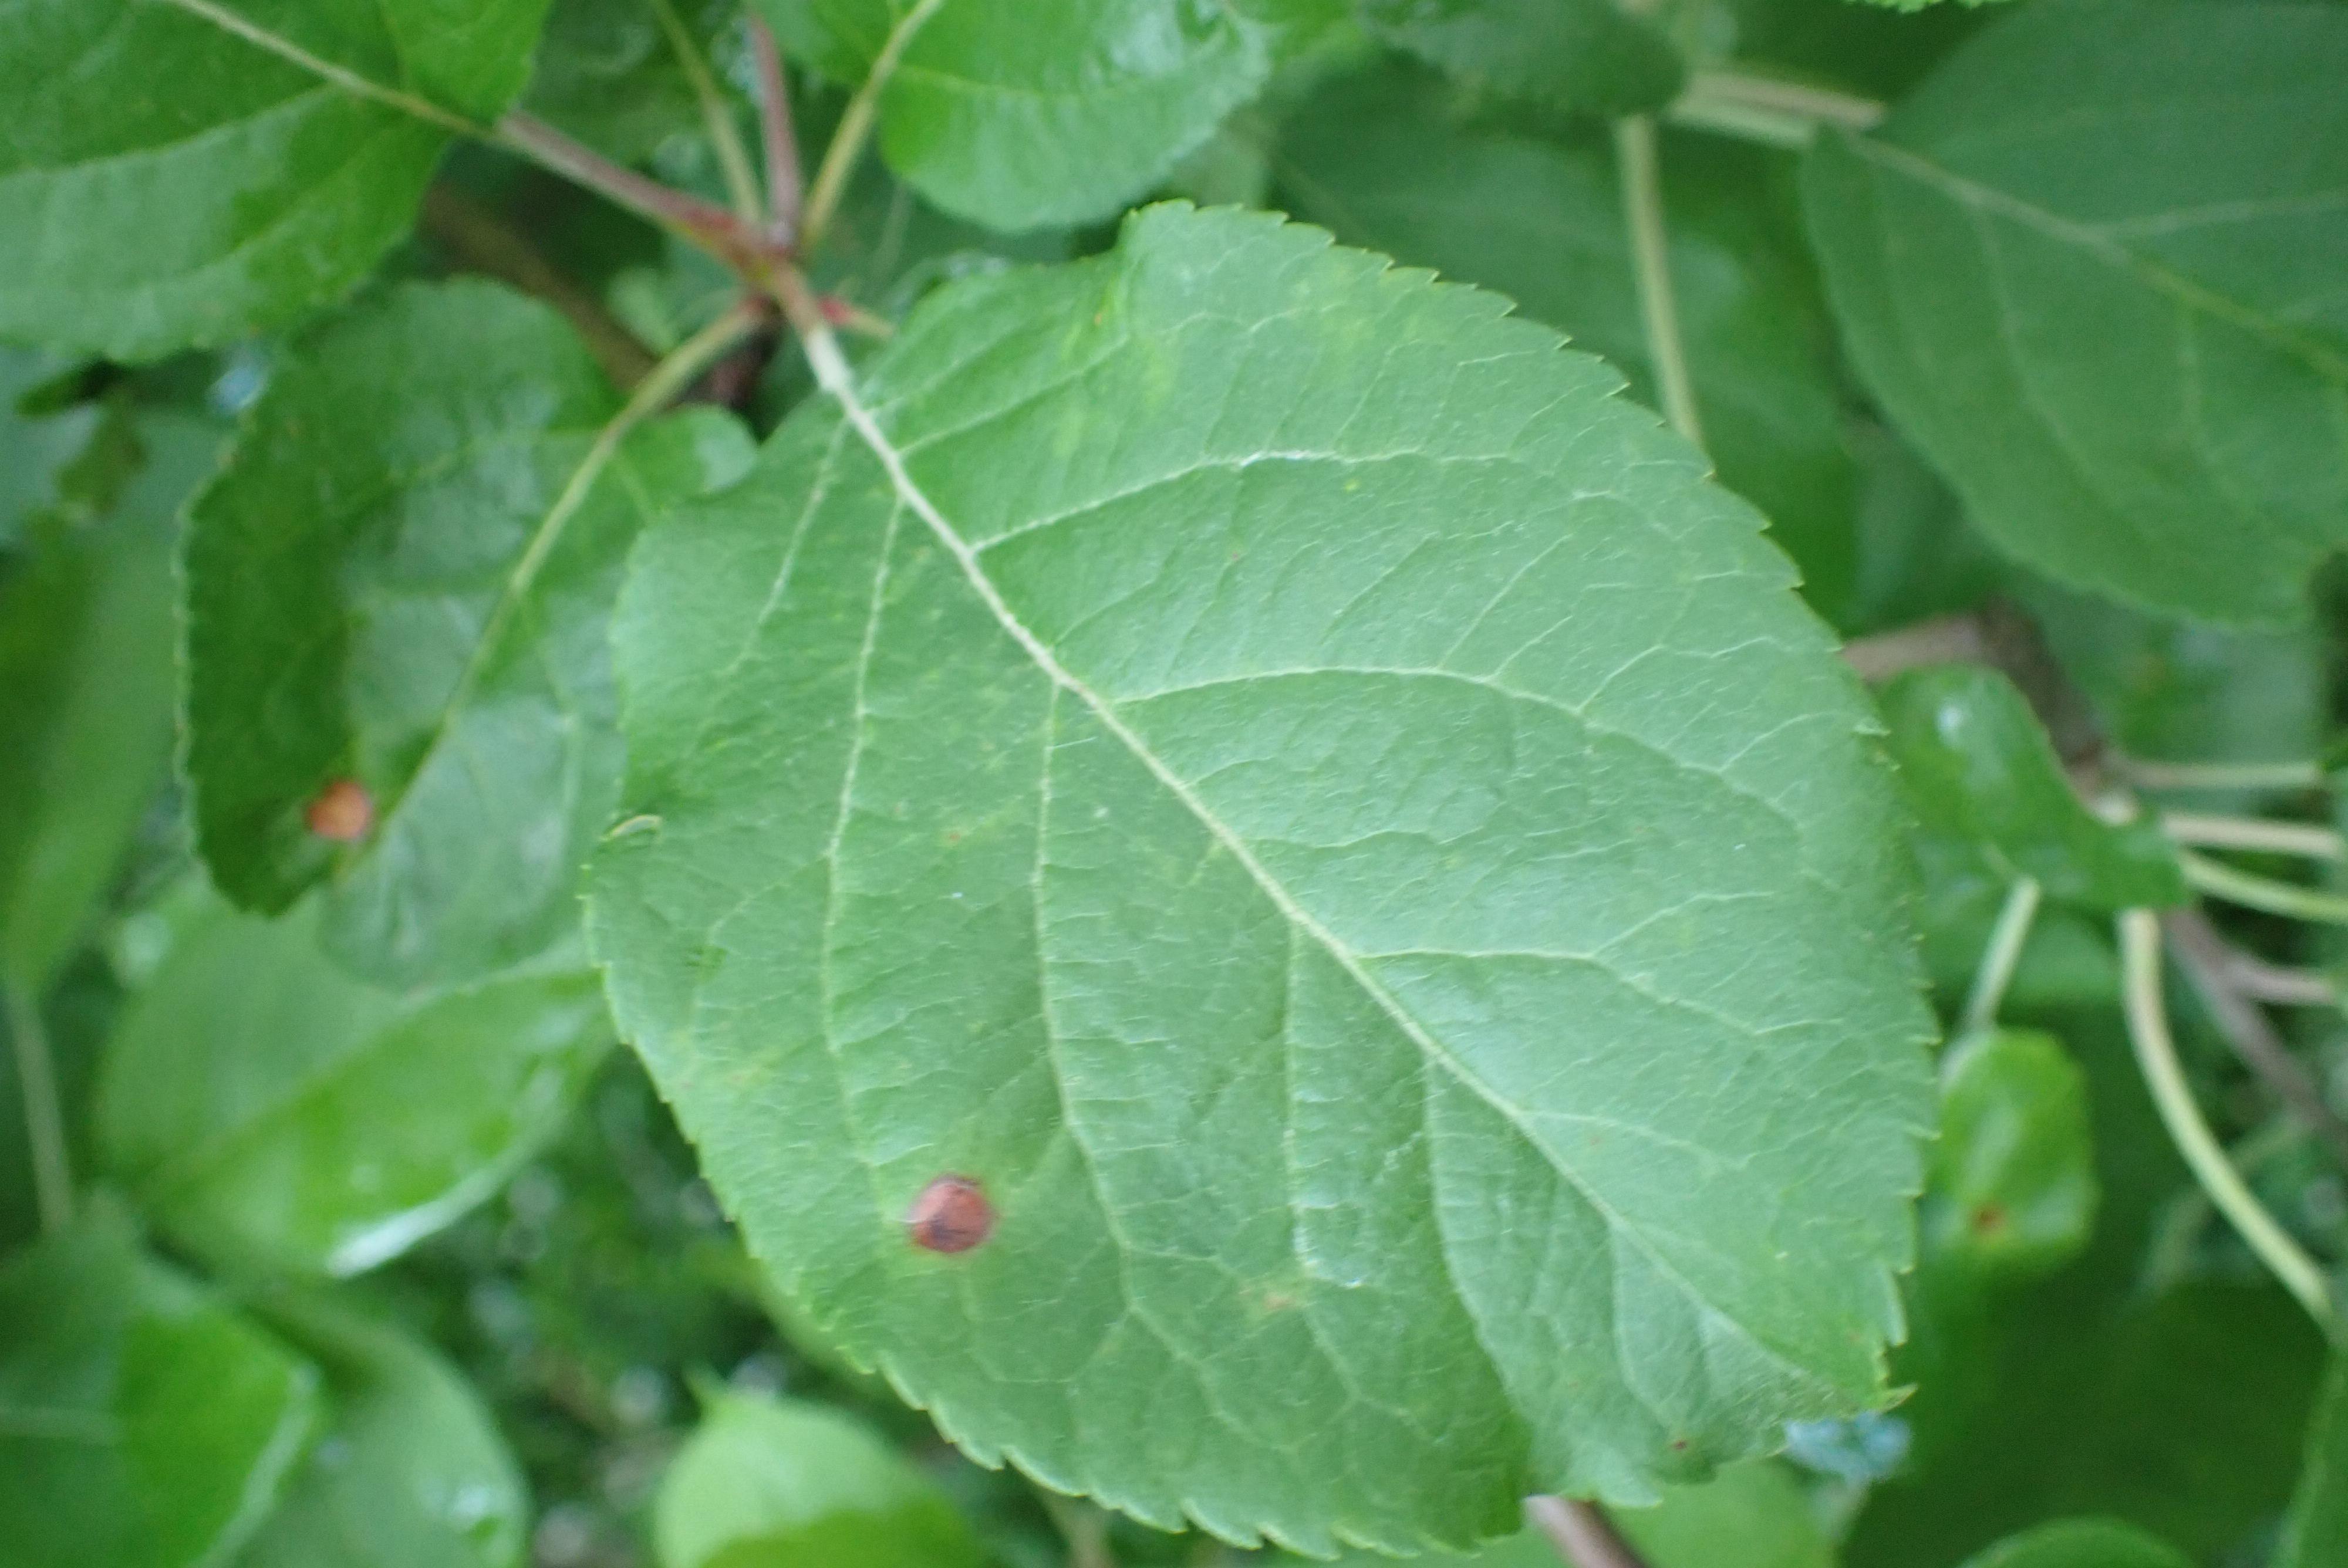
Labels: frog_eye_leaf_spot